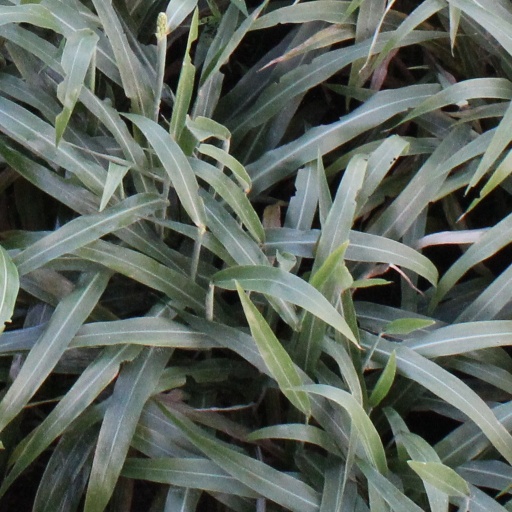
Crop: sorghum